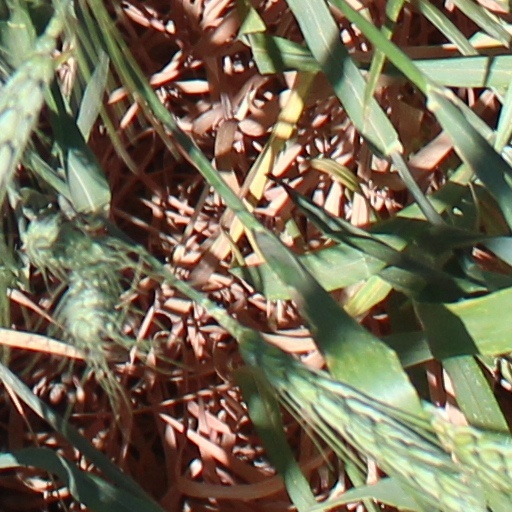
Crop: wheat